Diamond

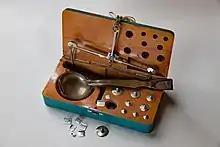
Diamond balance scale 0.01–25 carat jeweler's measuring tool

Mined rough diamonds are converted into gems through a multi-step process called "cutting". Diamonds are extremely hard, but also brittle and can be split up by a single blow. Therefore, diamond cutting is traditionally considered as a delicate procedure requiring skills, scientific knowledge, tools and experience. Its final goal is to produce a faceted jewel where the specific angles between the facets would optimize the diamond luster, that is dispersion of white light, whereas the number and area of facets would determine the weight of the final product. The weight reduction upon cutting is significant and can be of the order of 50%. Several possible shapes are considered, but the final decision is often determined not only by scientific, but also practical considerations. For example, the diamond might be intended for display or for wear, in a ring or a necklace, singled or surrounded by other gems of certain color and shape. Some of them may be considered as classical, such as round, pear, marquise, oval, hearts and arrows diamonds, etc. Some of them are special, produced by certain companies, for example, Phoenix, Cushion, Sole Mio diamonds, etc.